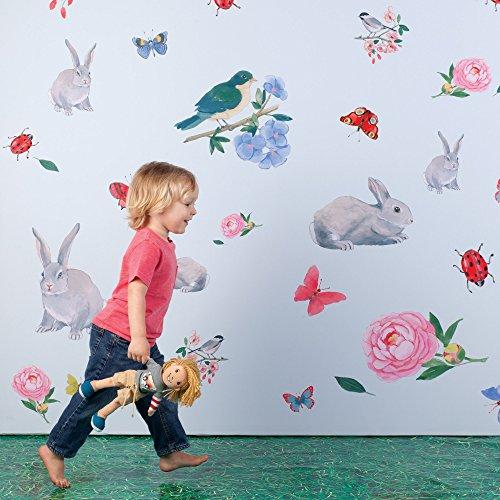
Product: Manhattan Toy Groovy Boys Justin Fashion Doll
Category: Toys & Games | Dolls & Accessories | Dolls
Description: Justin measures 13" tall; soft doll for children ages 3 years +.
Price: $14.99
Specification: ProductDimensions:3x2x13inches|ItemWeight:3.36ounces|ShippingWeight:3.36ounces(Viewshippingratesandpolicies)|DomesticShipping:ItemcanbeshippedwithinU.S.|InternationalShipping:ThisitemcanbeshippedtoselectcountriesoutsideoftheU.S.LearnMore|ASIN:B075TTMXP9|Itemmodelnumber:155190|Manufacturerrecommendedage:36months-12years